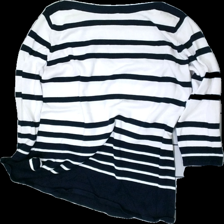
View: back
Type: Top
Category: Ladies
Brand: Not in the list
Brand text on label: one with nature
Colors: Red
Material: 96% bamboo 4% elastane
Cut: Regular
Size: XL
Stains: Minor
Price range: <50
Recommended usage: Export